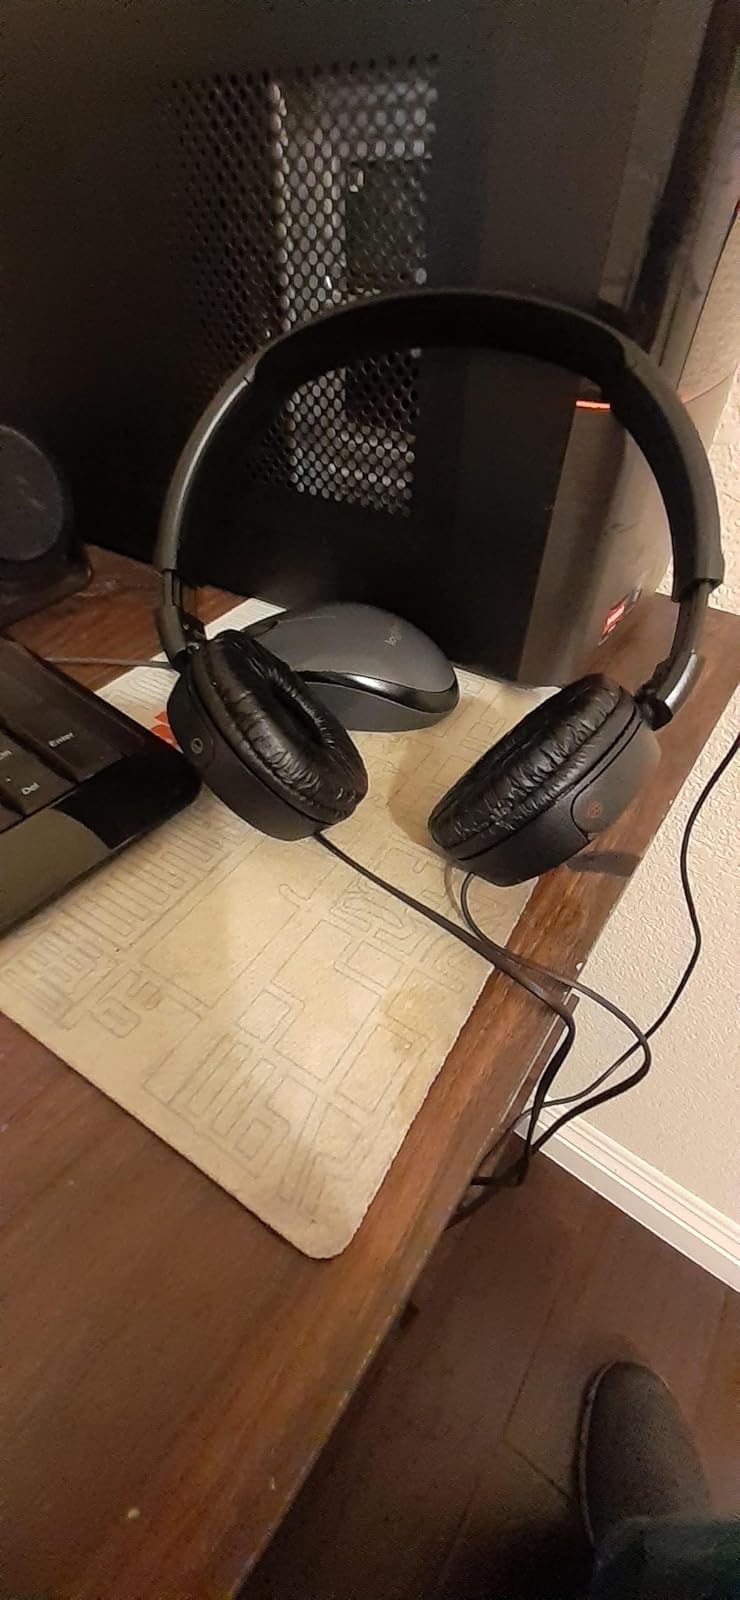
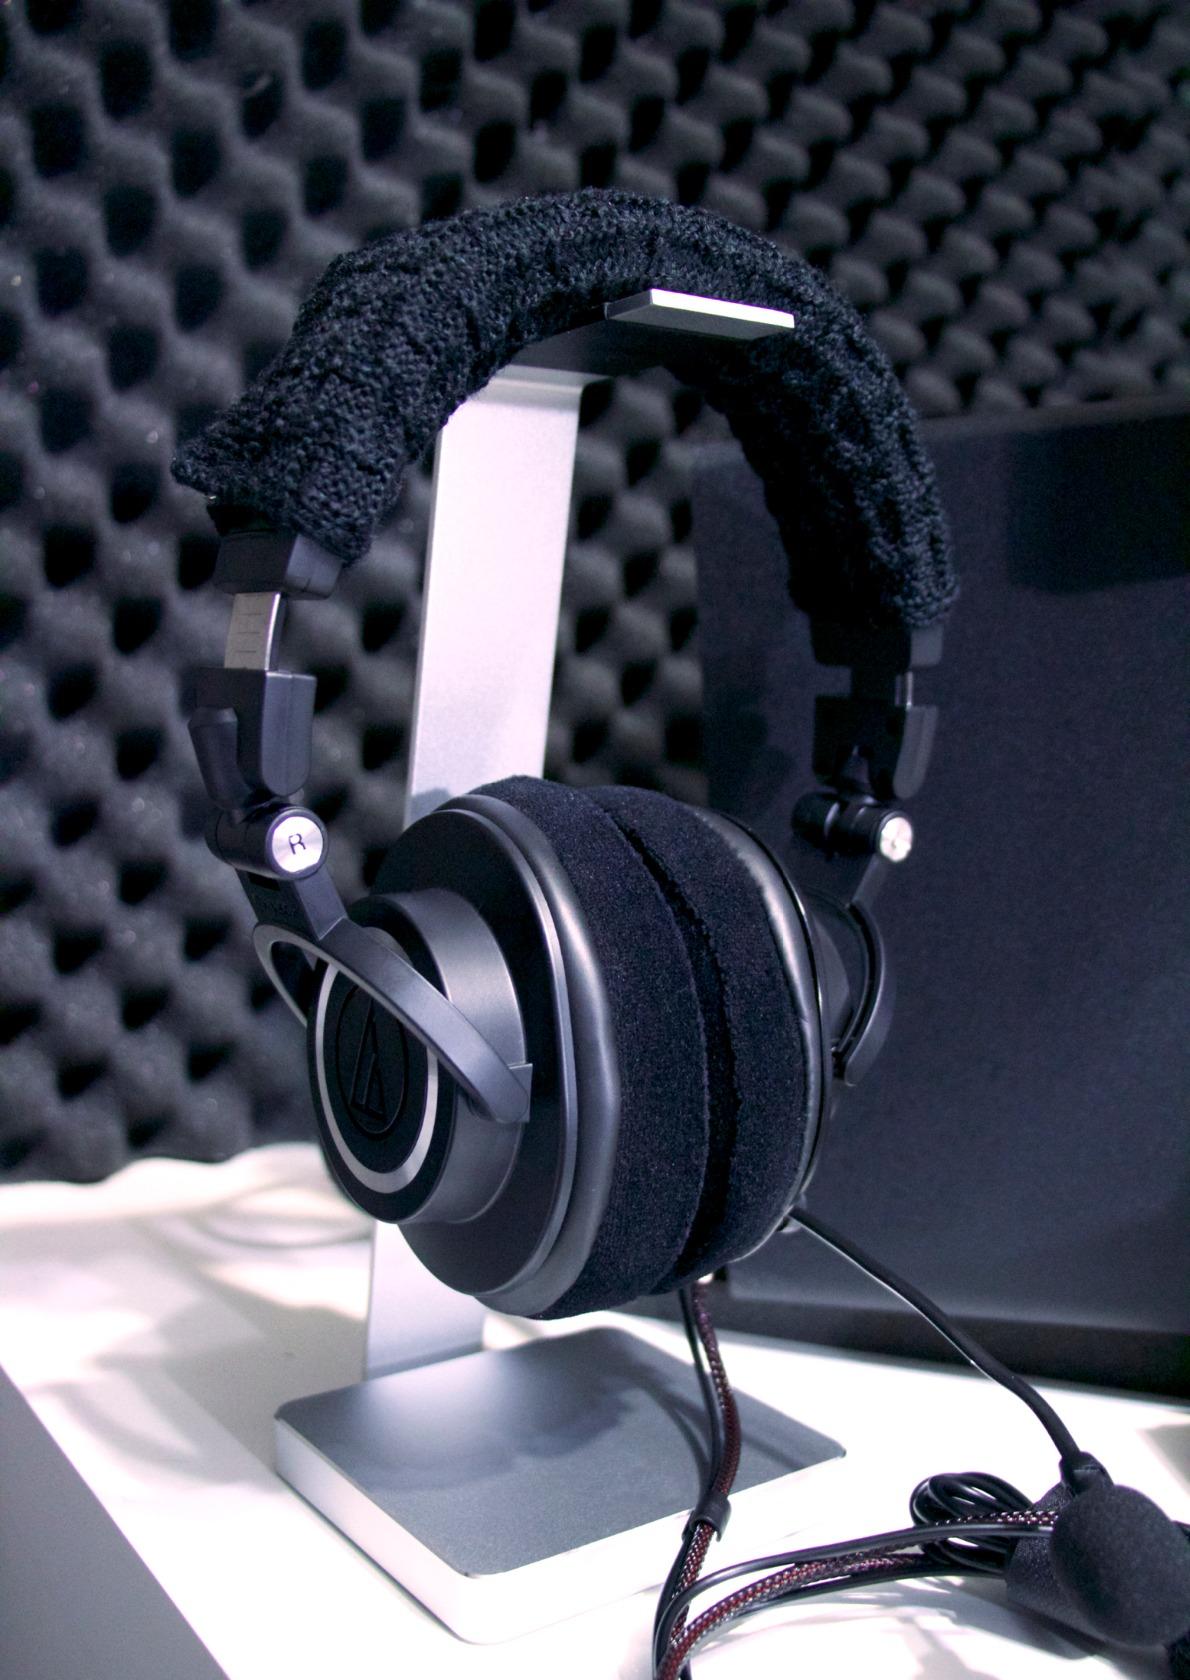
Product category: headphones
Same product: no